French submarine Diamant (1933)

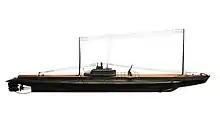
A scale model of "Saphir" on display at the Musée national de la Marine

The "Saphir"-class submarines were constructed to be able to launch torpedoes and lay mines without surfacing. The moored contact mines they used contained of TNT and operated at up to of depth. They were attached to the submarine's exterior under a hydrodynamic protection and were jettisoned with compressed air. The "Saphir"-class submarines also featured an automatic depth regulator that automatically flooded ballast tanks after mines were dropped to prevent the risk of the submarine surfacing in the middle of enemy waters.